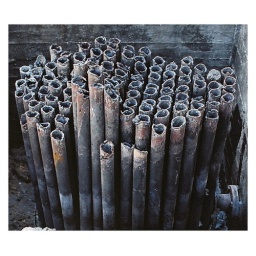
exploring an abandoned decomposing office building in tel-aviv